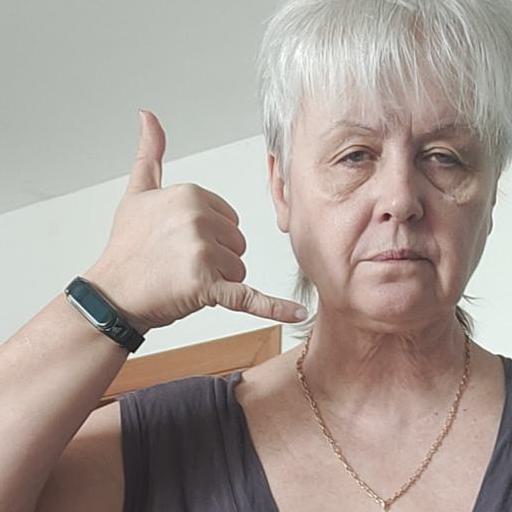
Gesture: call